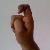
The image shows a hand gesture representing the letter 'X' in Indian Sign Language.